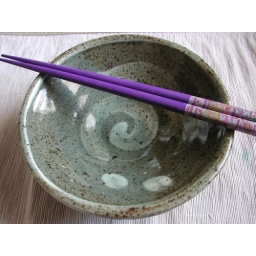
my salad bowl empty.tan celadon glaze over white slip on sonoran white clay. highfire (cone 10).